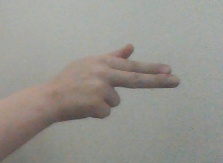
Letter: ghain